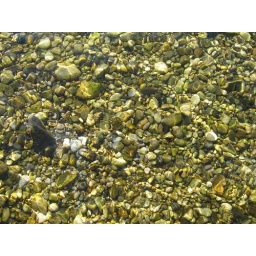
Wels - Traun river rocks in clear water